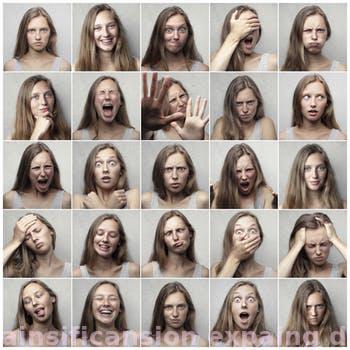
Label: Watermark